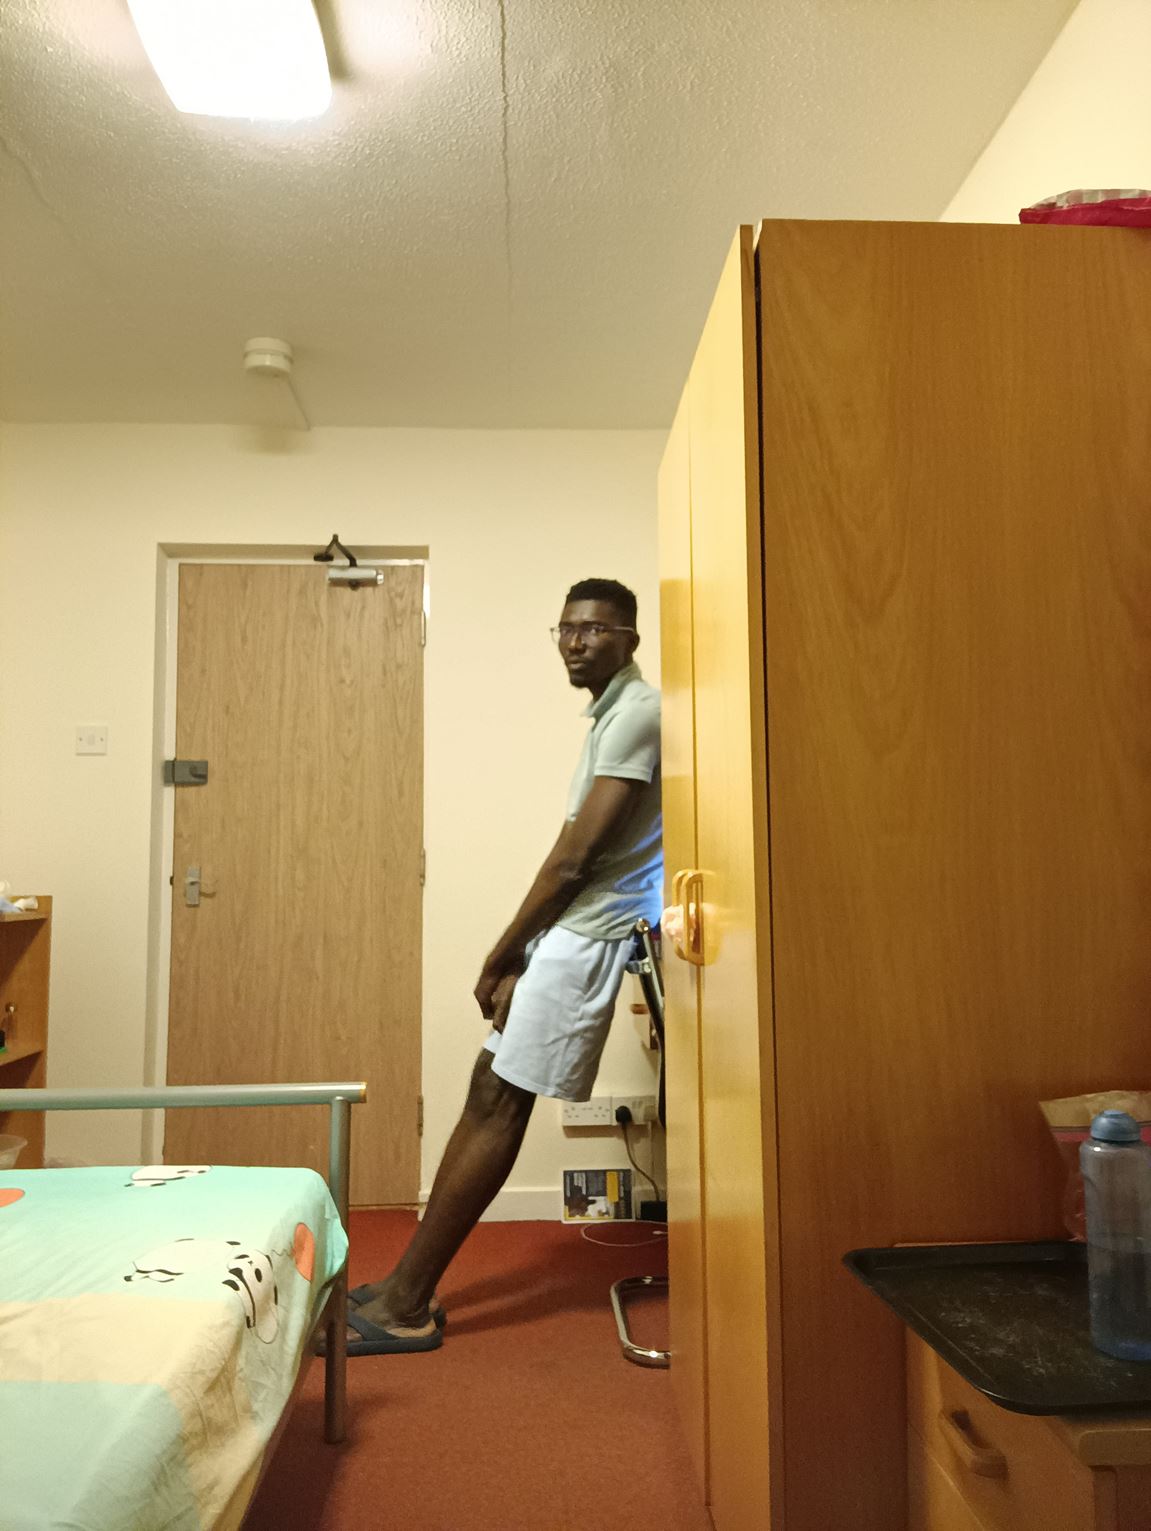
Posture: stand